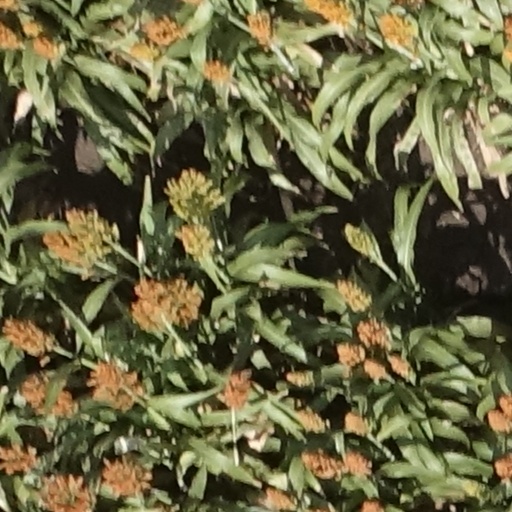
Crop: sorghum